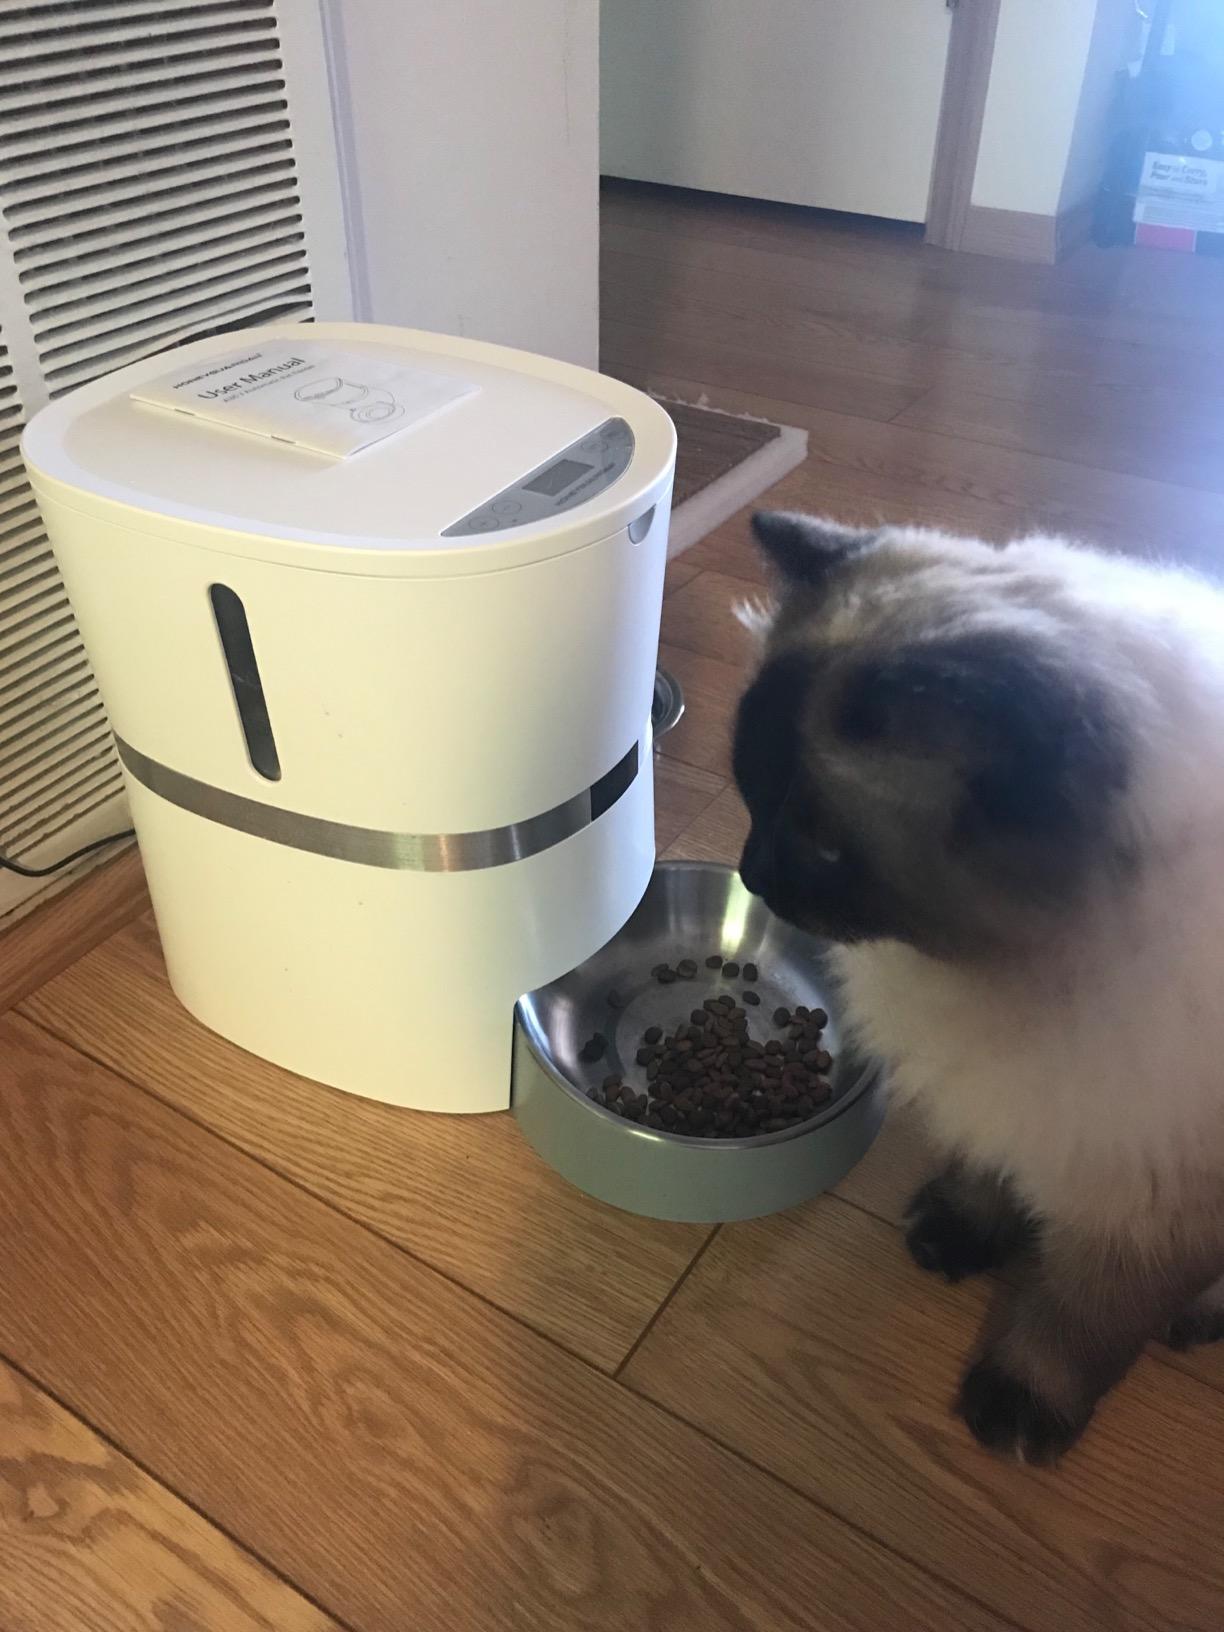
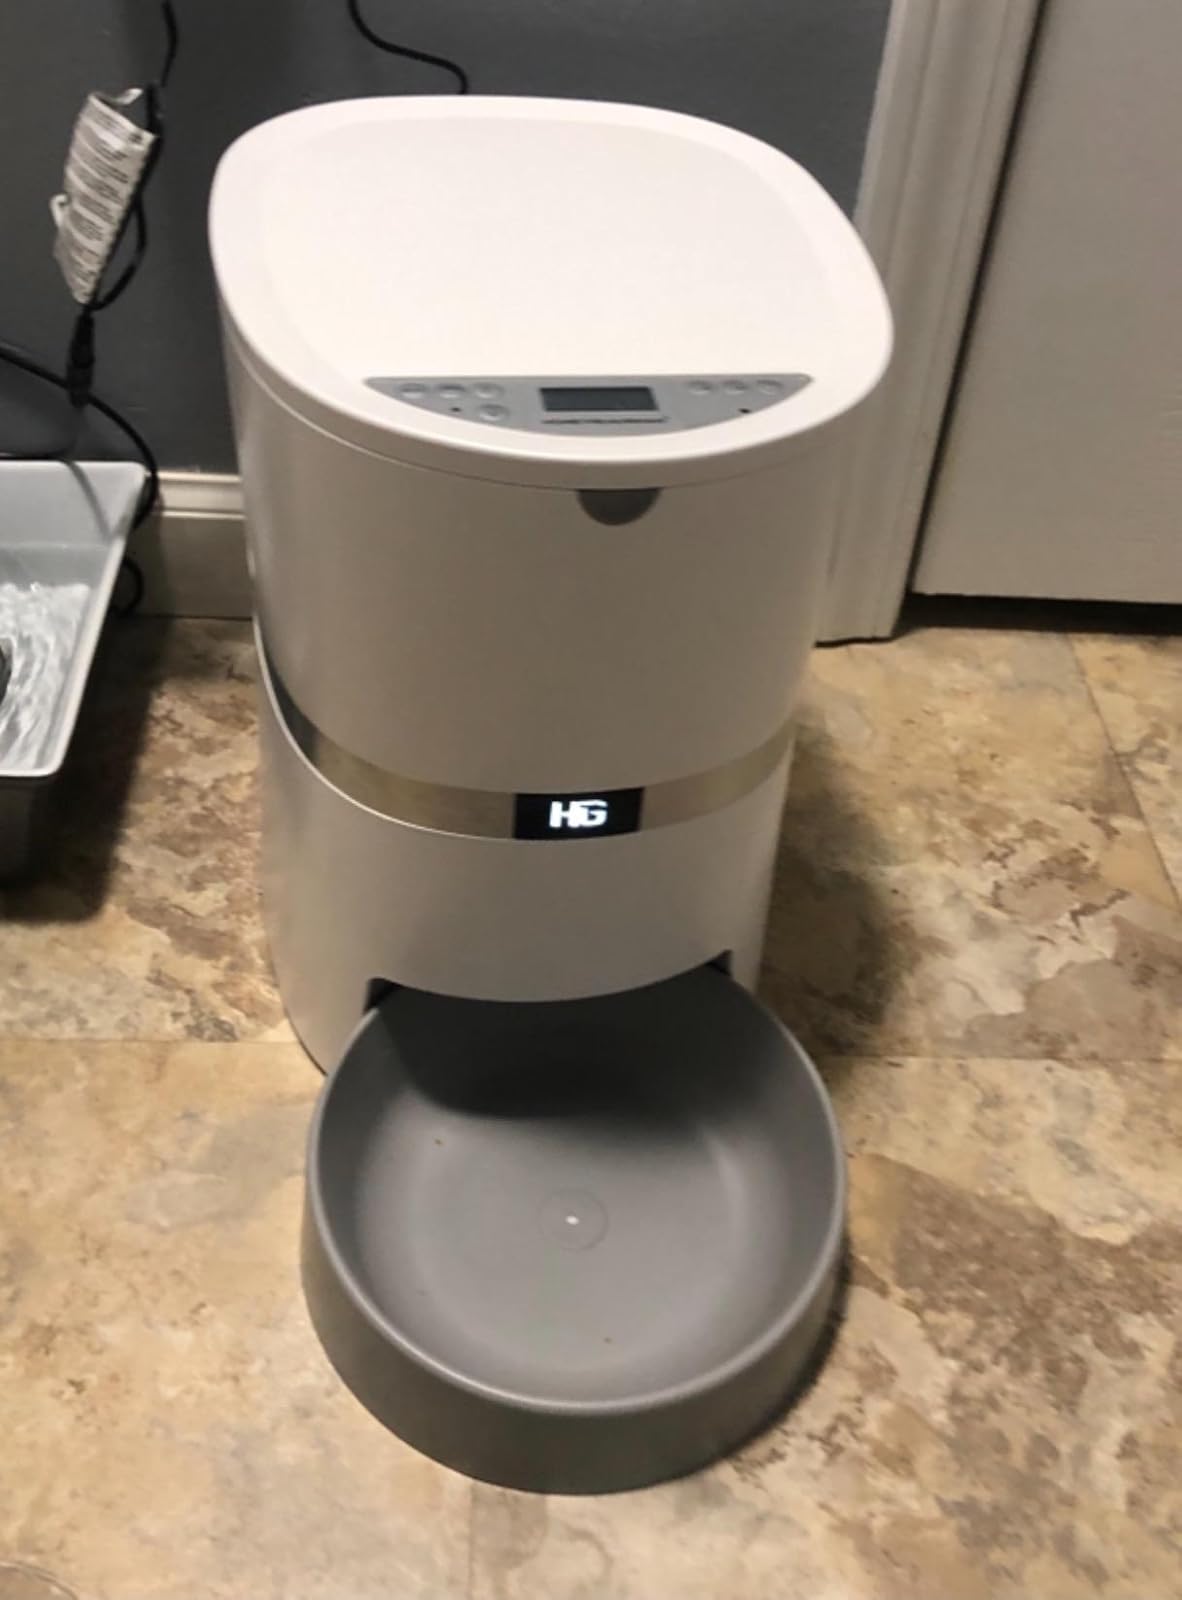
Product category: items_feeder
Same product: yes